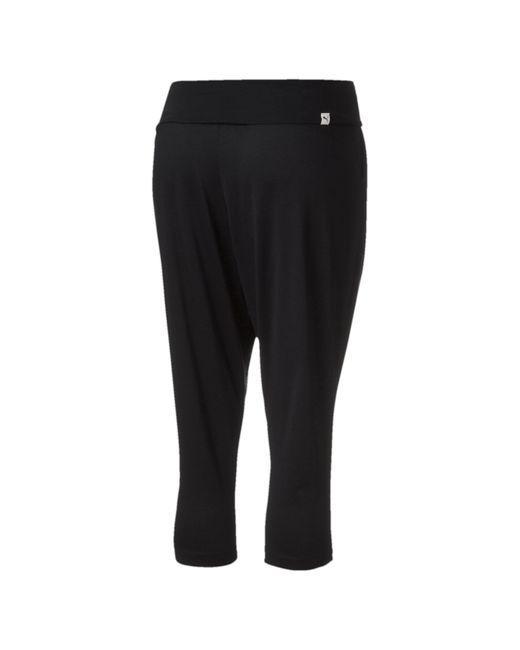
schwarzer dehnbarer Tokong, weicher Stoff, Baumwolle